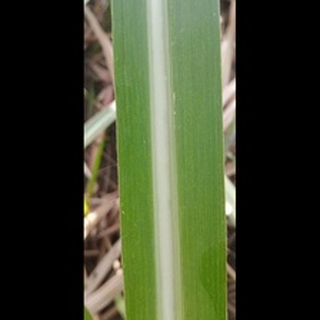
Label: healthy_sugarcane